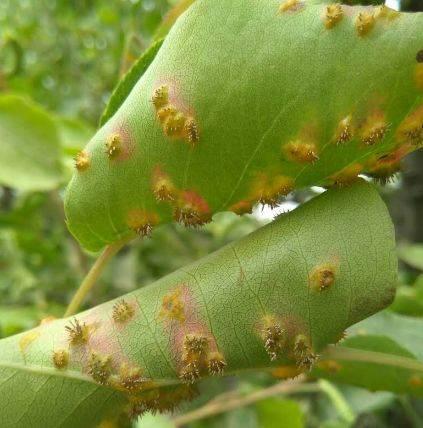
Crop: apple
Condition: rust